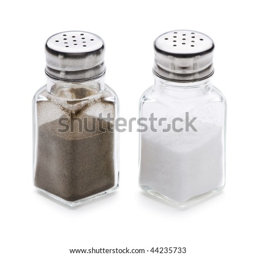
salt and pepper shaker on a white background #